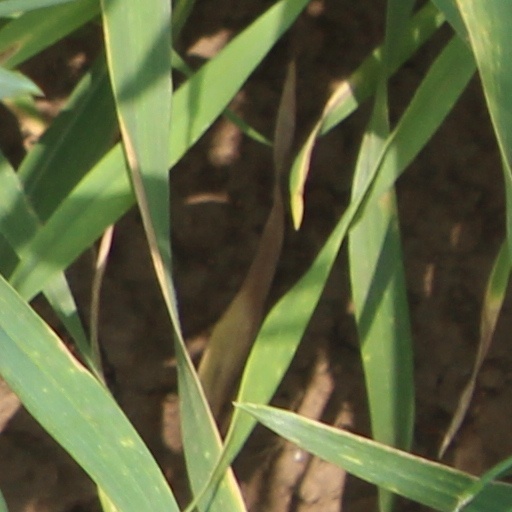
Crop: wheat